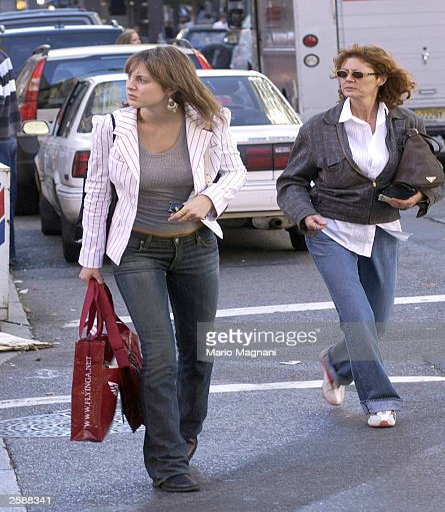
actor and her daughter cross the street